Presidio San Antonio de Béxar

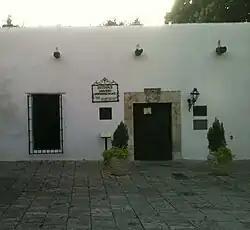
Spanish Military Governor's Palace

Presidio de Béxar was a Spanish fort built near the San Antonio River, located in what is now San Antonio, Texas, in the United States. It was designed for protection of the mission San Antonio de Valero and the Villa de Béjar. The Presidio de Béxar was founded on May 5, 1718 by Spanish colonial official Martín de Alarcón and his party of thirty-five soldiers. The Villa de Béjar is known for being the first Spanish settlement of San Antonio and consisted of the families of the Presidio Soldiers and those of the prior expeditions. It also served to secure Spain's claim to the region against possible encroachment from other European powers.